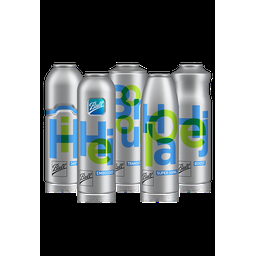
Label: metal